Irish Guards

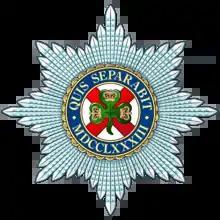
Regimental badge of the Irish Guards

The Irish Guards (IG) is one of the Foot Guards regiments of the British Army and is part of the Guards Division. Together with the Royal Irish Regiment, it is one of the two Irish infantry regiments in the British Army. The regiment has participated in campaigns in the First World War, the Second World War, the Iraq War and the War in Afghanistan as well as numerous other operations throughout its history. The Irish Guards claim six Victoria Cross recipients, four from the First World War and two from the Second World War.